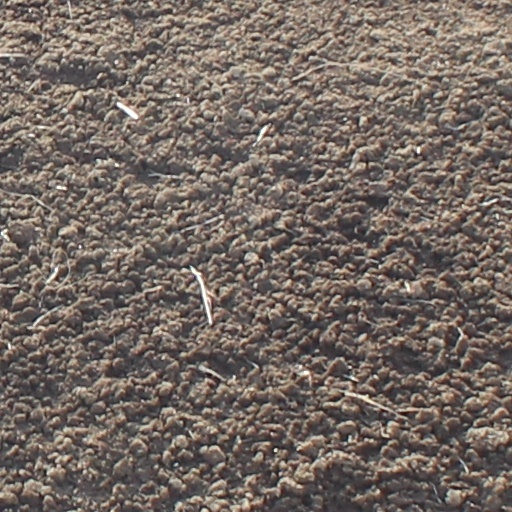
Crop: wheat